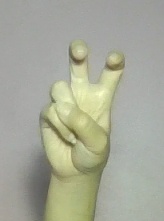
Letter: toot